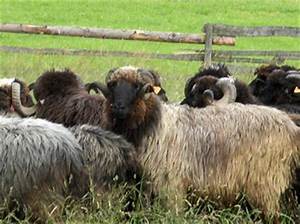
Label: pecora